Fully fashioned stockings

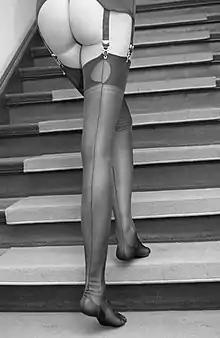
Fully-fashioned Point Heel stockings with the welt, shadow welt, keyhole, seam and heel reinforcement clearly visible

Fully fashioned stockings are usually knitted from sheer nylon yarn. To support the attachment of suspenders, they have a darker section of double fabric at the top, called the welt. This is followed by a lighter transitional section called the shadow welt. The keyhole is visible in the middle of the seam at the back of the welt. The back seam is an integral part of the stocking and not sewn on afterwards.